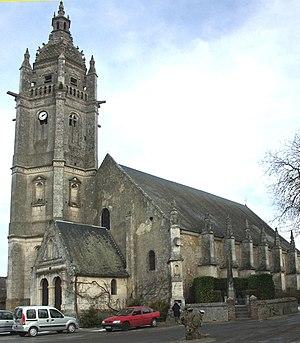
Eglise du 12e agrandie et transformée au 17e s.Vue du sud ouest.CMH 1909 et ISMH 1926
Courgeon est une commune française, située dans le département de l'Orne en région Normandie, peuplée de 372 habitants.
L'église Notre-Dame est une église catholique située à Courgeon, en France.